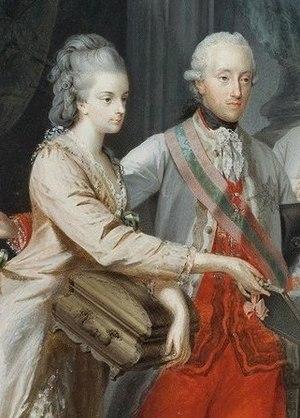
Les Pays-Bas autrichiens sont l'appellation des Pays-Bas méridionaux pendant le régime autrichien au XVIIIᵉ siècle. Le nom « autrichien » fait référence à la maison d'Autriche, suzeraine de ces terres faisant partie du Saint-Empire depuis le mariage de Marie de Bourgogne avec Maximilien d'Autriche peu après la mort de Charles le Téméraire. Avant 1714, toutefois, les Pays-Bas méridionaux relevaient de la branche espagnole des Habsbourg, et l'on parlait de Pays-Bas espagnols.